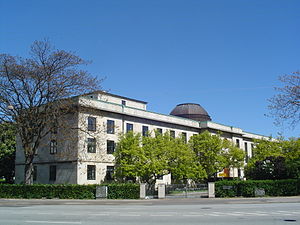
Danmarks Natur- og Lægevidenskabelige Bibliotek
Danmarks Natur- og Lægevidenskabelige Bibliotek (foto taget fra Tagensvej)
Danmarks Natur- og Lægevidenskabelige Bibliotek var 1989-2005 det officielle navn for Universitetsbibliotekets 2. Afdeling, som blev oprettet i 1938 med ansvaret for fagområderne naturvidenskaberne og medicin. I 2005 blev Danmarks Natur- og Lægevidenskabelige Bibliotek sammenlagt med Det Kongelige Bibliotek. Bygningen ligger på Nørre Allé på Nørrebro i København.